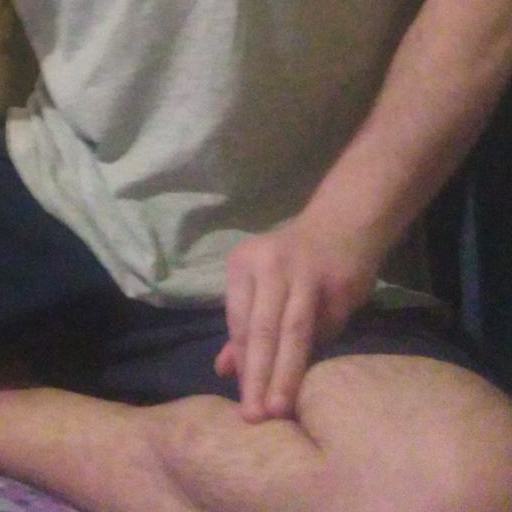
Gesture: no_gesture